Homicide (wrestler)

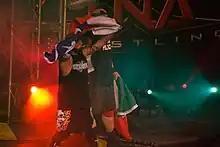
Erazo hoisting the flag of Puerto Rico

Homicide defended successfully against Chris Hero and Samoa Joe on January 26 and 27. Homicide then successfully defended the championship against Jimmy Rave on February 16 in the same building where he won the belt, the Manhattan Center in New York City. The next evening, however, in Philadelphia at the Pennsylvania National Guard Armory, Homicide was defeated for the ROH World Championship by Takeshi Morishima, a Japanese professional wrestler visiting the United States. The two would compete against each other again at "Fifth Year Festival: Chicago", when Homicide teamed with Samoa Joe to face Morishima and Nigel McGuinness.